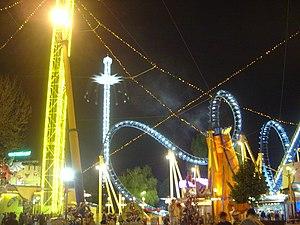
Le Prater est une grande étendue verte au sein de la ville de Vienne, située entre le Danube et le canal du Danube. Il regroupe la Grande Roue, symbole de la ville de 65 m de haut, une fête foraine permanente, un parc, le plus grand stade autrichien – le Stade Ernst Happel, ainsi que le palais des congrès de la ville.
Euro Disneyland à Euro Disney Resort ouvert au public le 12 avril